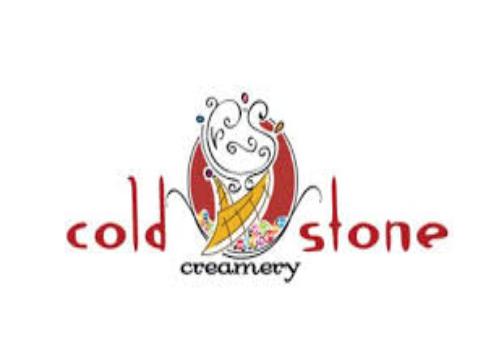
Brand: Cold Stone Creamery
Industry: Food